Roz Joseph

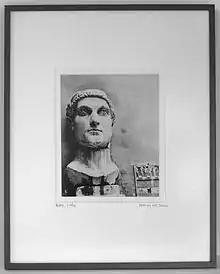
1960s, Rome, Italy, Photograph Mounted on Board.

Roz Joseph (June 30, 1926 – December 25, 2019) was an American photographer. She took black-and-white photographs of New York City and color photographs of the local architecture and drag scene of San Francisco, California.